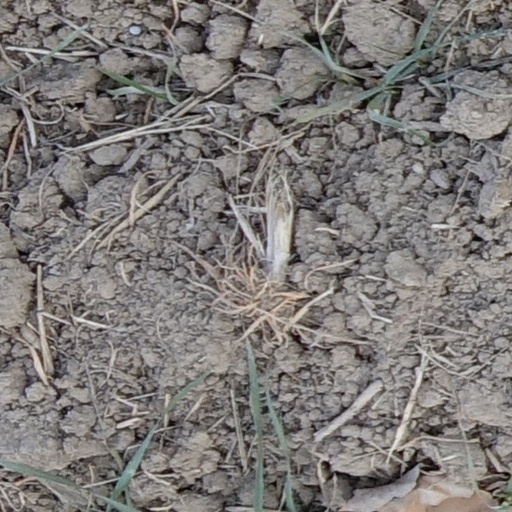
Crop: wheat